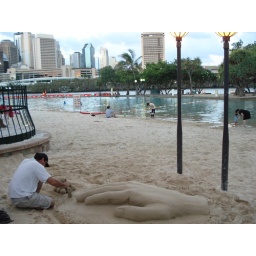
A sand sculptor on the fake beach at Southbank, Brisbane. With the city centre in the background.